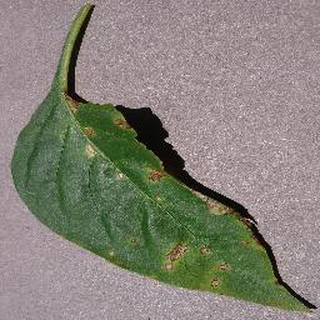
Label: bell_pepper_bacterial_spot